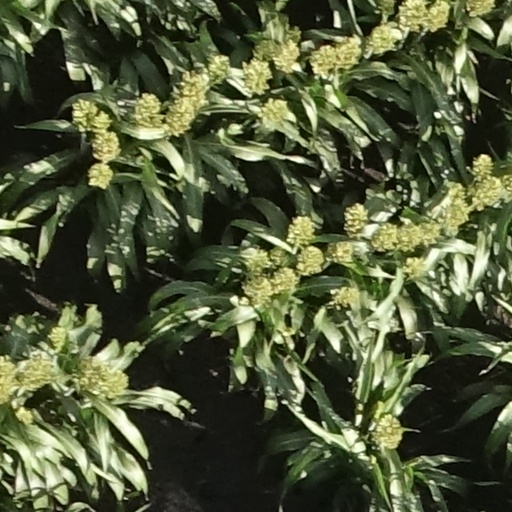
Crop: sorghum